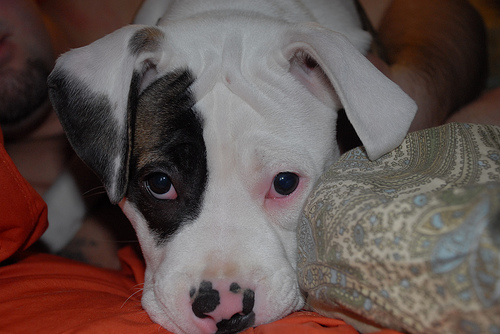
Animal: dog
Breed: american bulldog